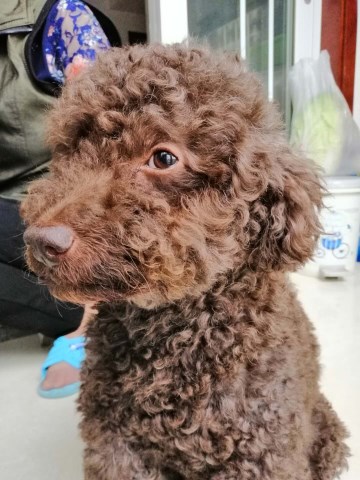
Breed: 2925-n000114-toy_poodle